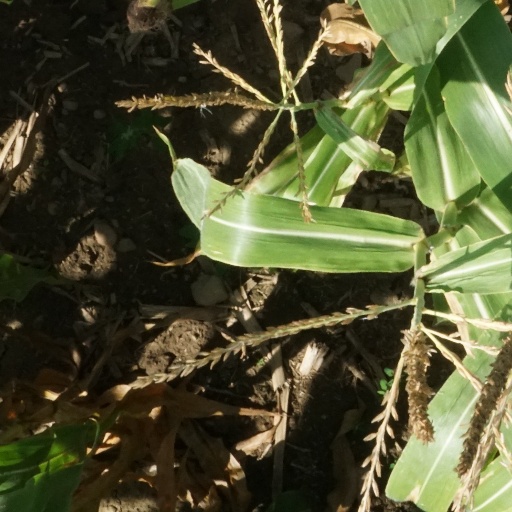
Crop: maize; corn